Kostenko mine

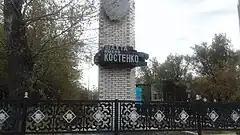
Kostenko mine

Kostenko mine is an underground coal mine in Kazakhstan, located in the city of Karaganda. It is named after Soviet coal explorer Ivan Kostenko.